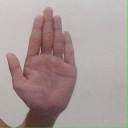
अक्षर: ध